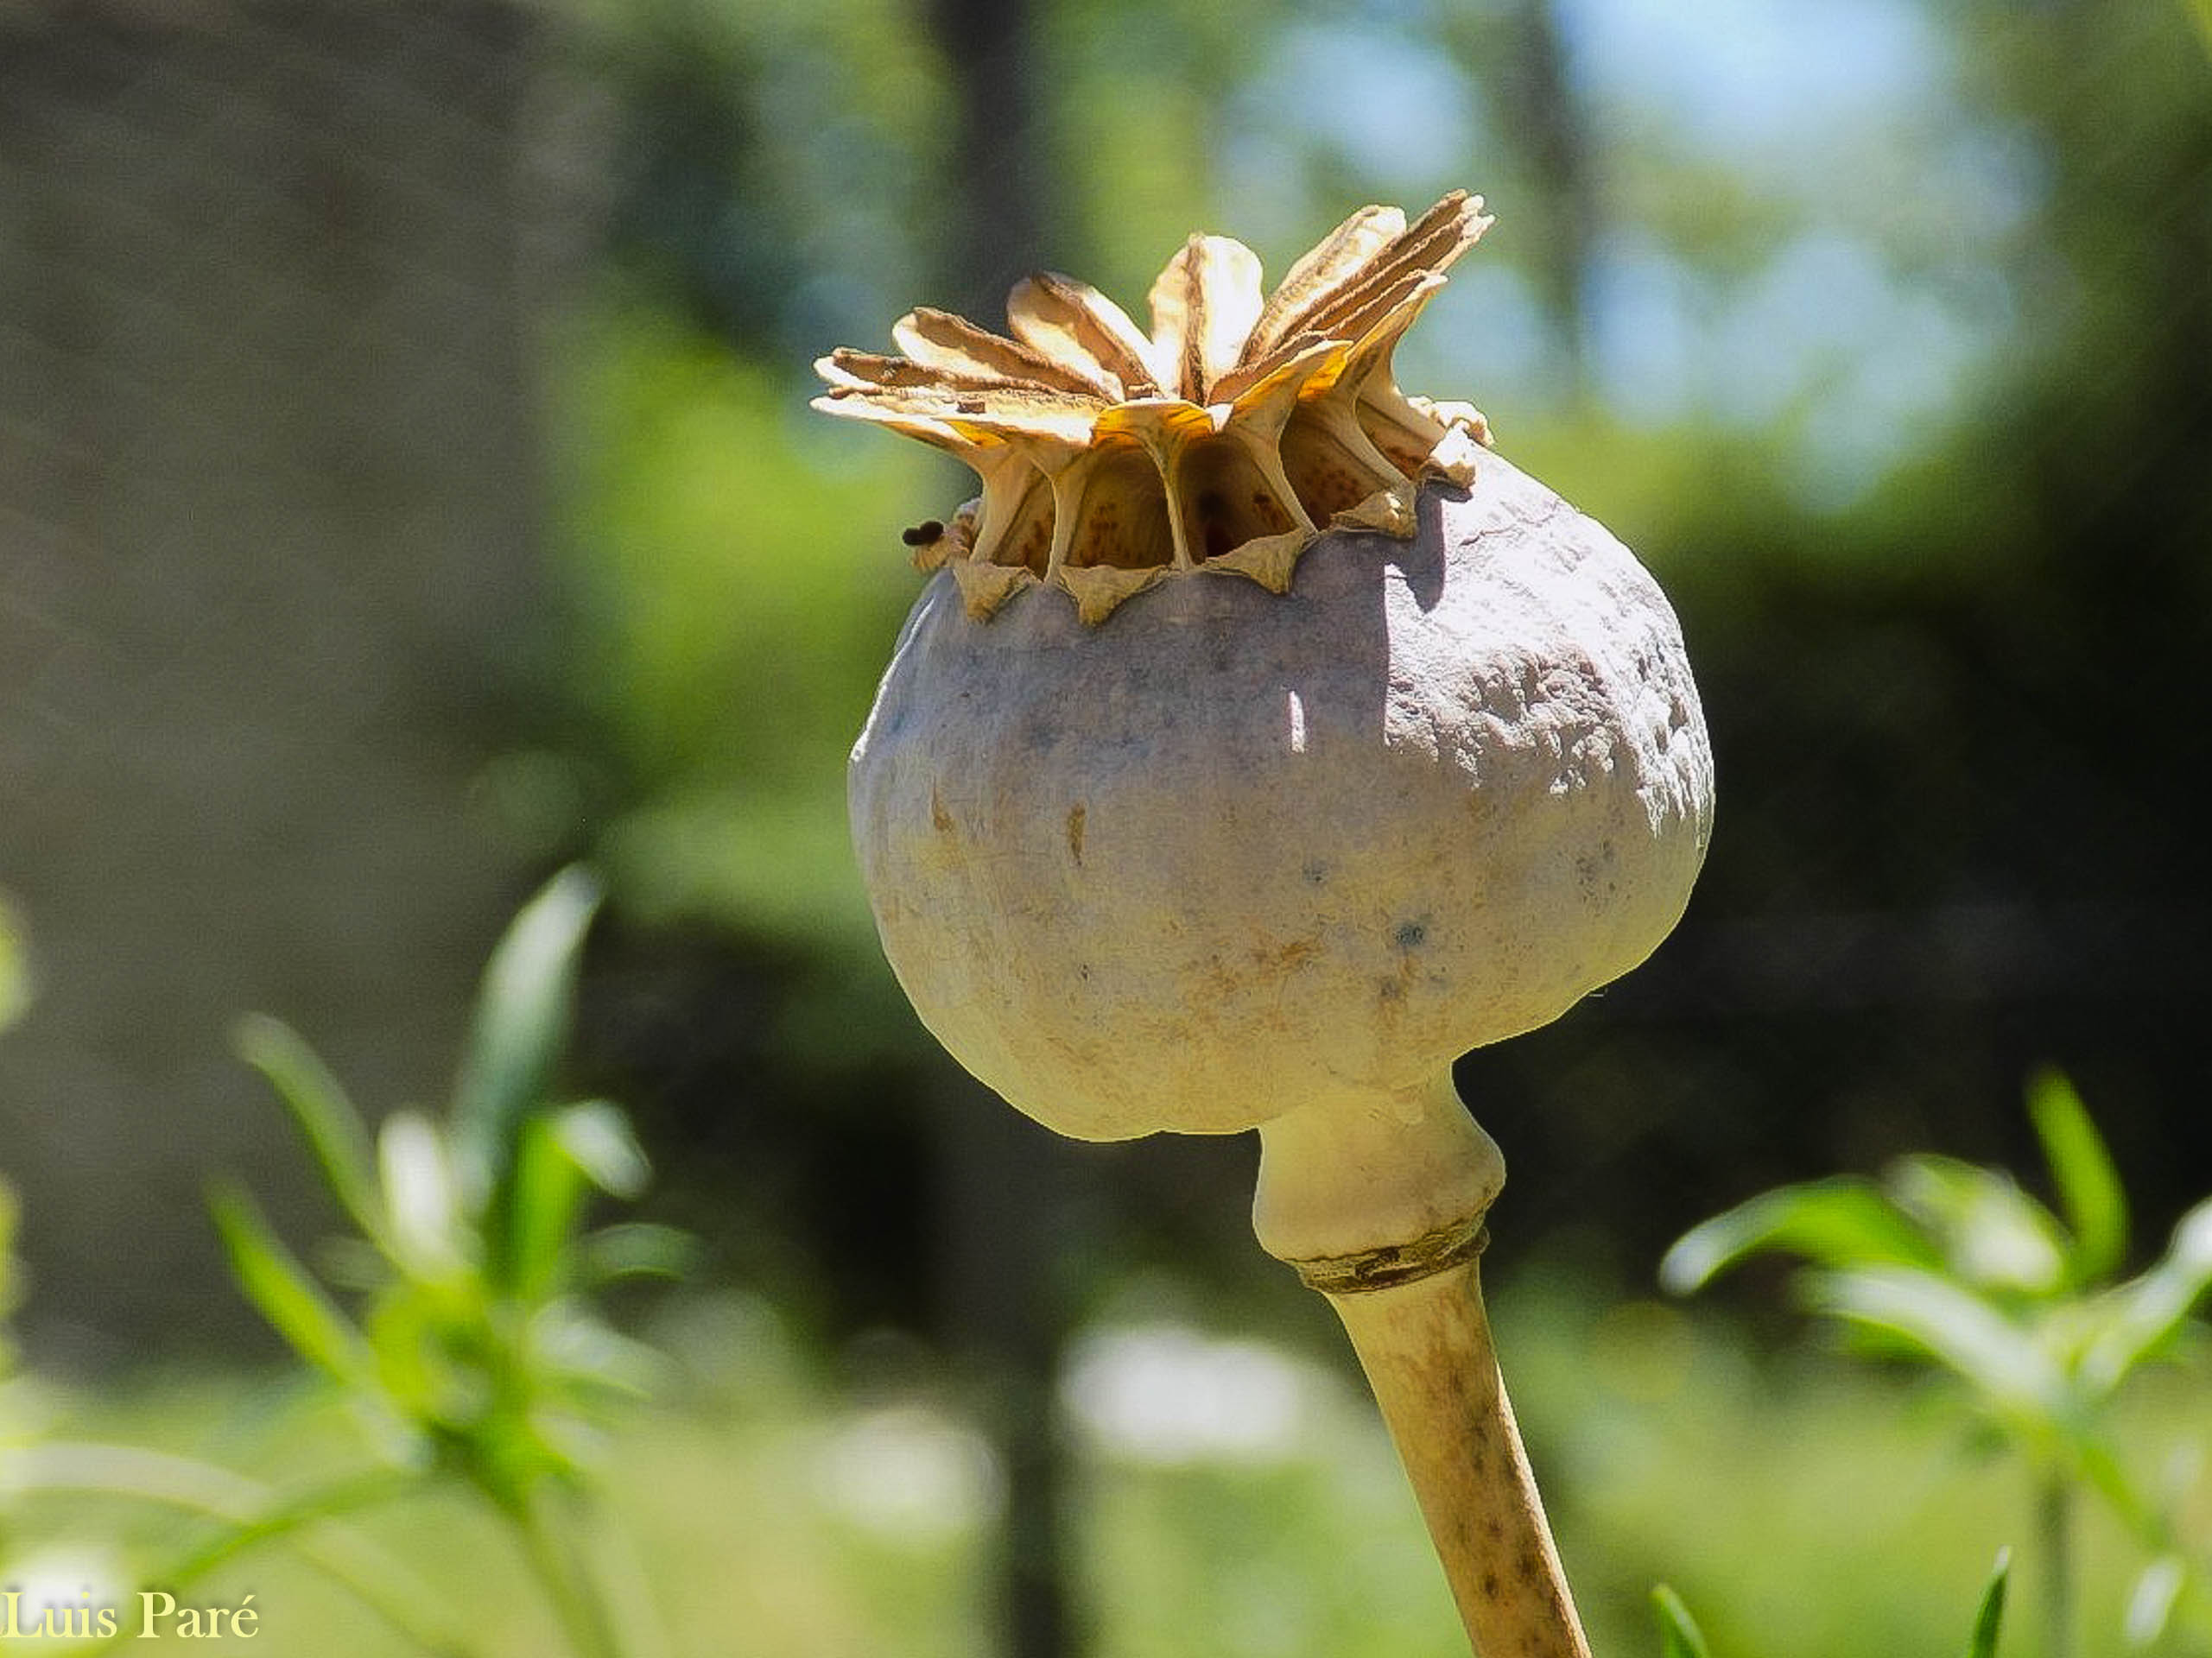
flores, amapola, flower, plant, botany, wildflower, plant stem, macro photography